Metrovalencia

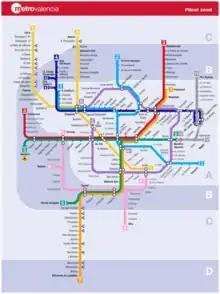
Map showing expansions planned in 2006

Line 9 is planned to be extended to the centre of Riba-roja de Túria. A tunnel will be built between Bailén and Alameda stations, with a new station near Valencia city hall, in order to improve service frequency. Line 10 will be extended north from the Natzaret terminus to Valencia's marina and Malvarosa beach. Three more lines are planned. Of those, Line 12 will use part of the track of line 10 and add 4 new stations.